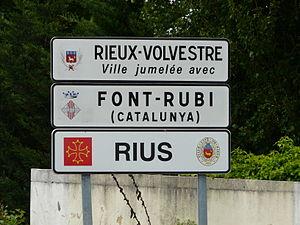
Panneau d'entrée à Rieux-Volvestre, Haute-Garonne, France.
Le Volvestre est un terroir constitué des vallées de l'Arize et du Volp, proche de la vallée de la Garonne, situé au sud de Toulouse et en partie nord du Couserans.
Rieux-Volvestre, Rieux avant 2009, est une commune française située dans le département de la Haute-Garonne en région Occitanie.